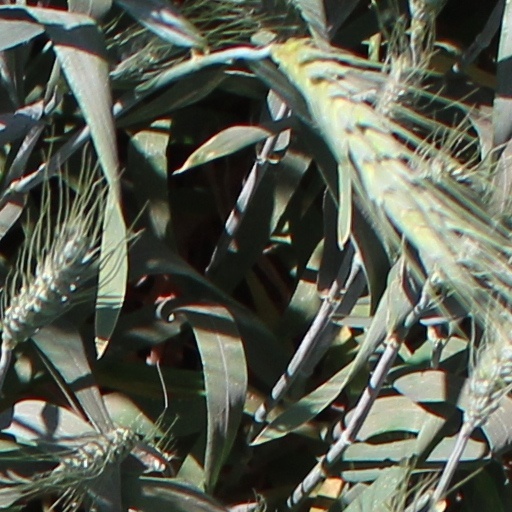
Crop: wheat